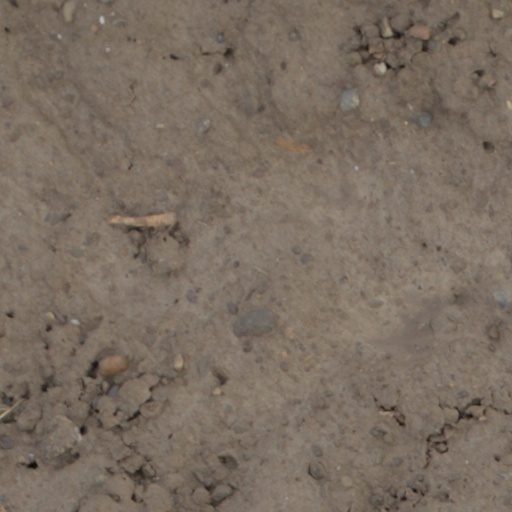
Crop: wheat